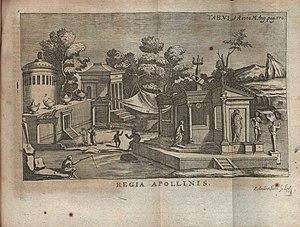
Pietro Santi Bartoli, né à Pérouse en 1635 et mort à Rome le 7 novembre 1700, est un peintre et graveur italien à l'eau-forte.